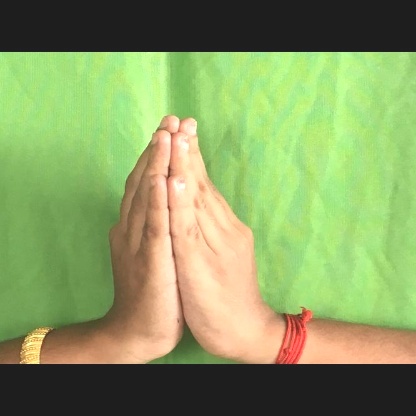
Mudra: Anjali